Claudius

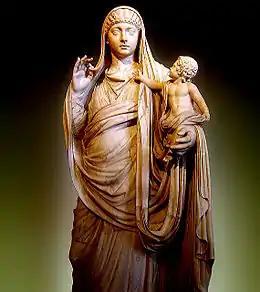
Messalina holding her son Britannicus, Louvre

Claudius embarked on many public works throughout his reign, both in the capital and in the provinces. He built or finished two aqueducts, the Aqua Claudia, begun by Caligula, and the Aqua Anio Novus. These entered the city in 52 and met at the Porta Maggiore. He also restored a third, the Aqua Virgo.